Battle of Jüterbog

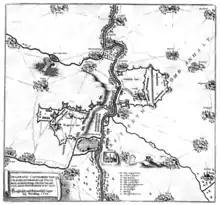
Swedish and Imperial encampments prior to the battle

The Battle of Jüterbog was fought in Jüterbog on 3 December 1644 between Sweden and the Holy Roman Empire, resulting in a Swedish victory. The cavalry of the main Imperial army tried to break out of its blockade by the Swedish in Magdeburg but was caught and mostly shattered by the Swedes.